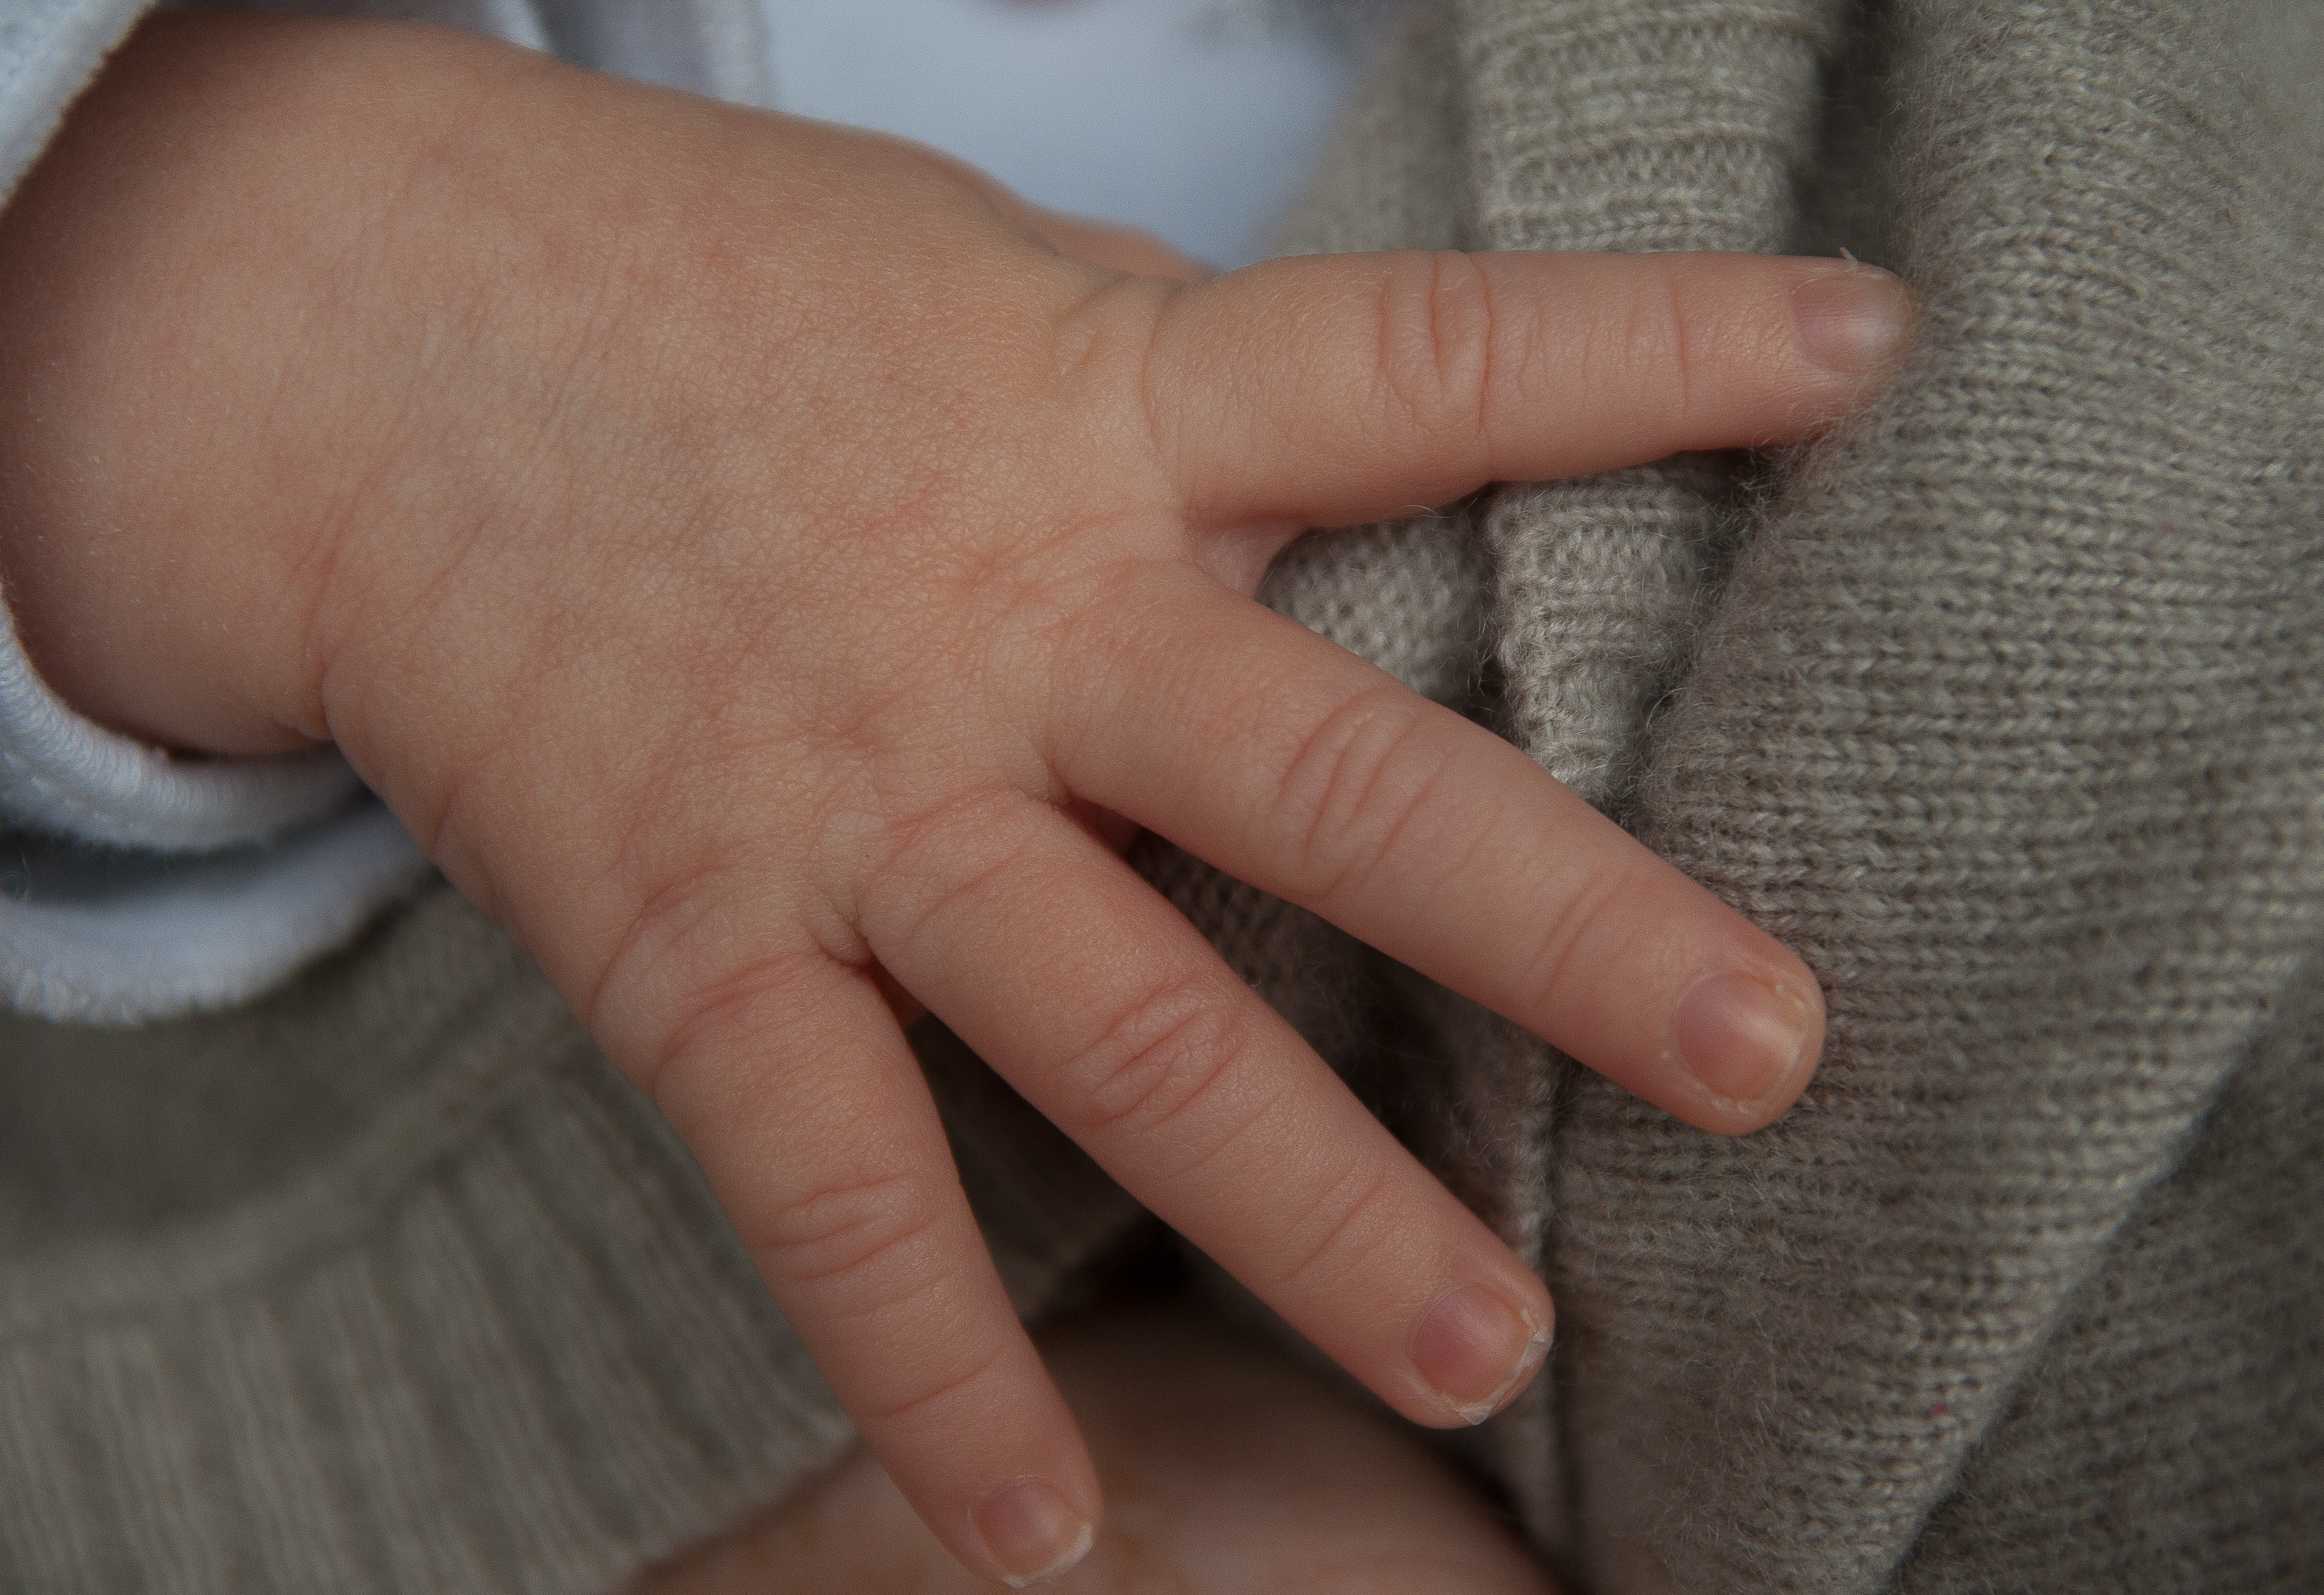
hand, ring, leg, finger, child, arm, nail, baby, manicure, close up, human body, infant, skin, sense